Al-Shahaniya (city)

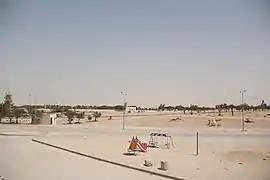
Rocky desert of Al Samriya near the Sheikh Faisal Bin Qassim Al Thani Museum

Common vegetation found in Doha include fern-leaf peony ("Fagonia tenuifolia") in sandy depressions, eyelash plant ("Blepharis ciliaris"), "salam" trees ("Vachellia flava") in sandy depressions, "rimth" (Haloxylon salicornicum), "sheeh" ("Artemisia inculta"), "Picris babylonica", "Pulicaria sicula", "Alhagi graecorum", and, on rare occasions, wild chamomile ("Matricaria chamomilla").